Finn Devold

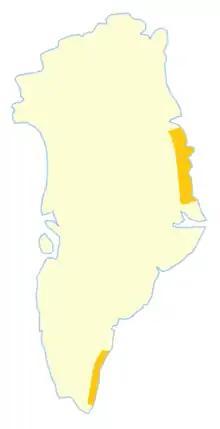
Territories of Eastern Greenland claimed by Norway until the 1933 Permanent Court of International Justice resolution. Finn Devold led the proclamation from Finnsbu in the southeastern area.

Finn Devold (born 24 April 1902 in Bergen, died 26 May 1977) was a Norwegian Arctic explorer, marine biologist and meteorologist. His father was parish priest Harald Ophus Devold. Together with his brother Hallvard Devold, Finn shared an interest in the Arctic areas and the expansion of Norwegian sovereignty across Greenland.